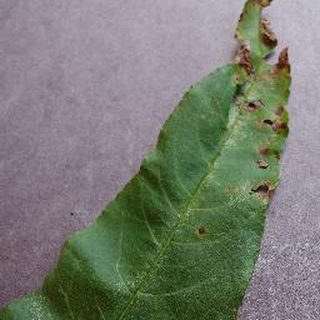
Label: peach_bacterial_spot